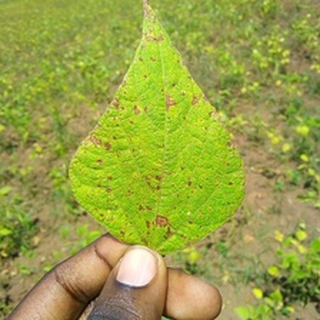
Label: bean_angular_leaf_spot